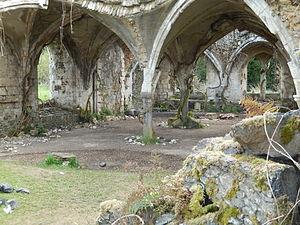
Le Chasseur et la Reine des glaces ou Le Chasseur : La Guerre hivernale au Québec est un film américain réalisé par Cédric Nicolas-Troyan, sorti en 2016. C'est une préquelle et une suite du film Blanche-Neige et le Chasseur, réalisé par Rupert Sanders, sorti en 2012.